Glitter (soundtrack)

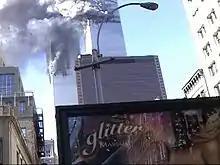
The Twin Towers burn behind an advertisement for the film and soundtrack.

Following the heavy media coverage surrounding Carey's publicized breakdown and hospitalization, Virgin Records and 20th Century Fox delayed the release of "Glitter", as well as its soundtrack of the same name. The announcement was made on August 9, 2001, that both the soundtrack and the film would be postponed three weeks, respectively from August 21 to September 11, and from August 31 to September 21. When asked regarding the motives behind the delay, Nancy Berry, vice chairman of Virgin Music Group Worldwide, addressed Carey's personal and physical condition: